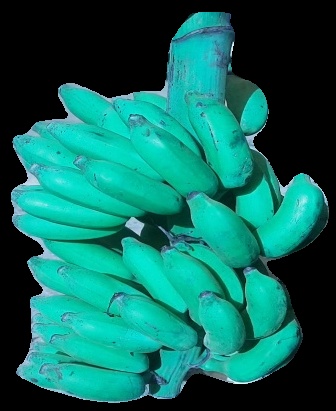
Variety: elakki-bale
Grade: grade3